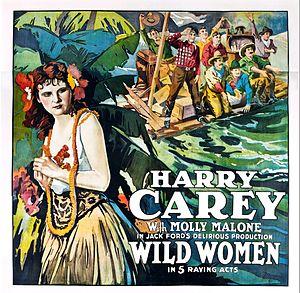
La Femme sauvage est un film muet américain, réalisé par John Ford, sorti en 1918.